City College of New York

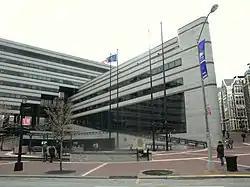
North Academic Center (2011)

Steinman Hall, which houses the School of Engineering, was erected in 1962 on the north end of the campus, on the site of the Bowker Library and the Drill Hall to replace the facilities in Compton Hall and Goethals Hall, and was named for David Barnard Steinman (CCNY Class of 1906), a well known civil engineer and bridge designer.